Noel Murphy (comedian)

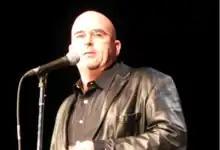
Noel Murphy opening for Bill Cosby, Santa Cruz Civic Center, 2010

Noel Murphy (born July 25, 1961) is an American stand-up comedian and a film director. He managed the New York Comedy Club from a failing venue to one of the top showcase clubs in New York City. He currently lives in California.